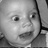
Emotion: surprise